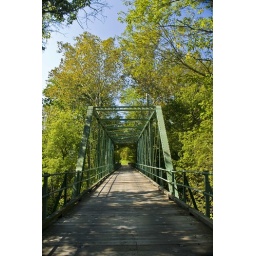
This wooden bridge is still in use. Only one car at a time is allowed to cross due to weight restrictions.